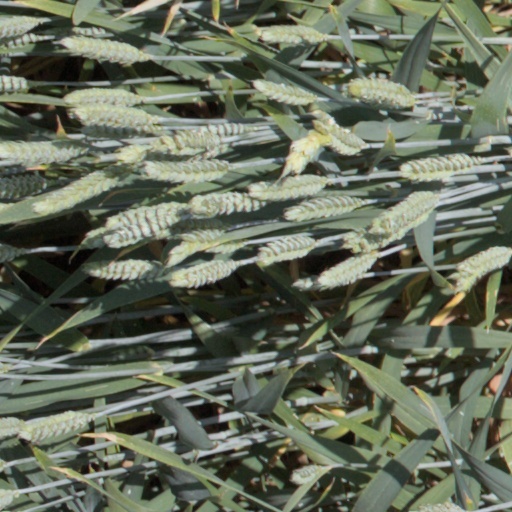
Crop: wheat